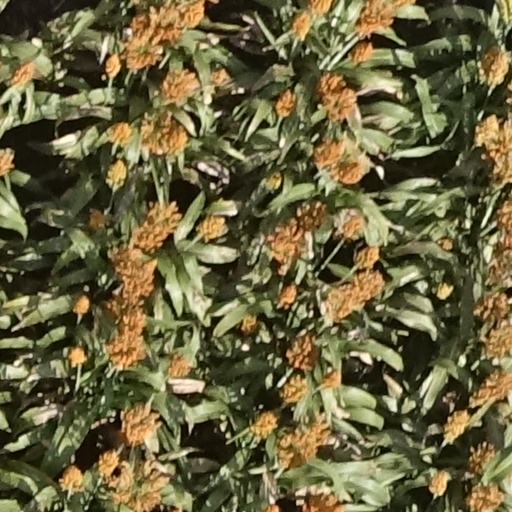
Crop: sorghum